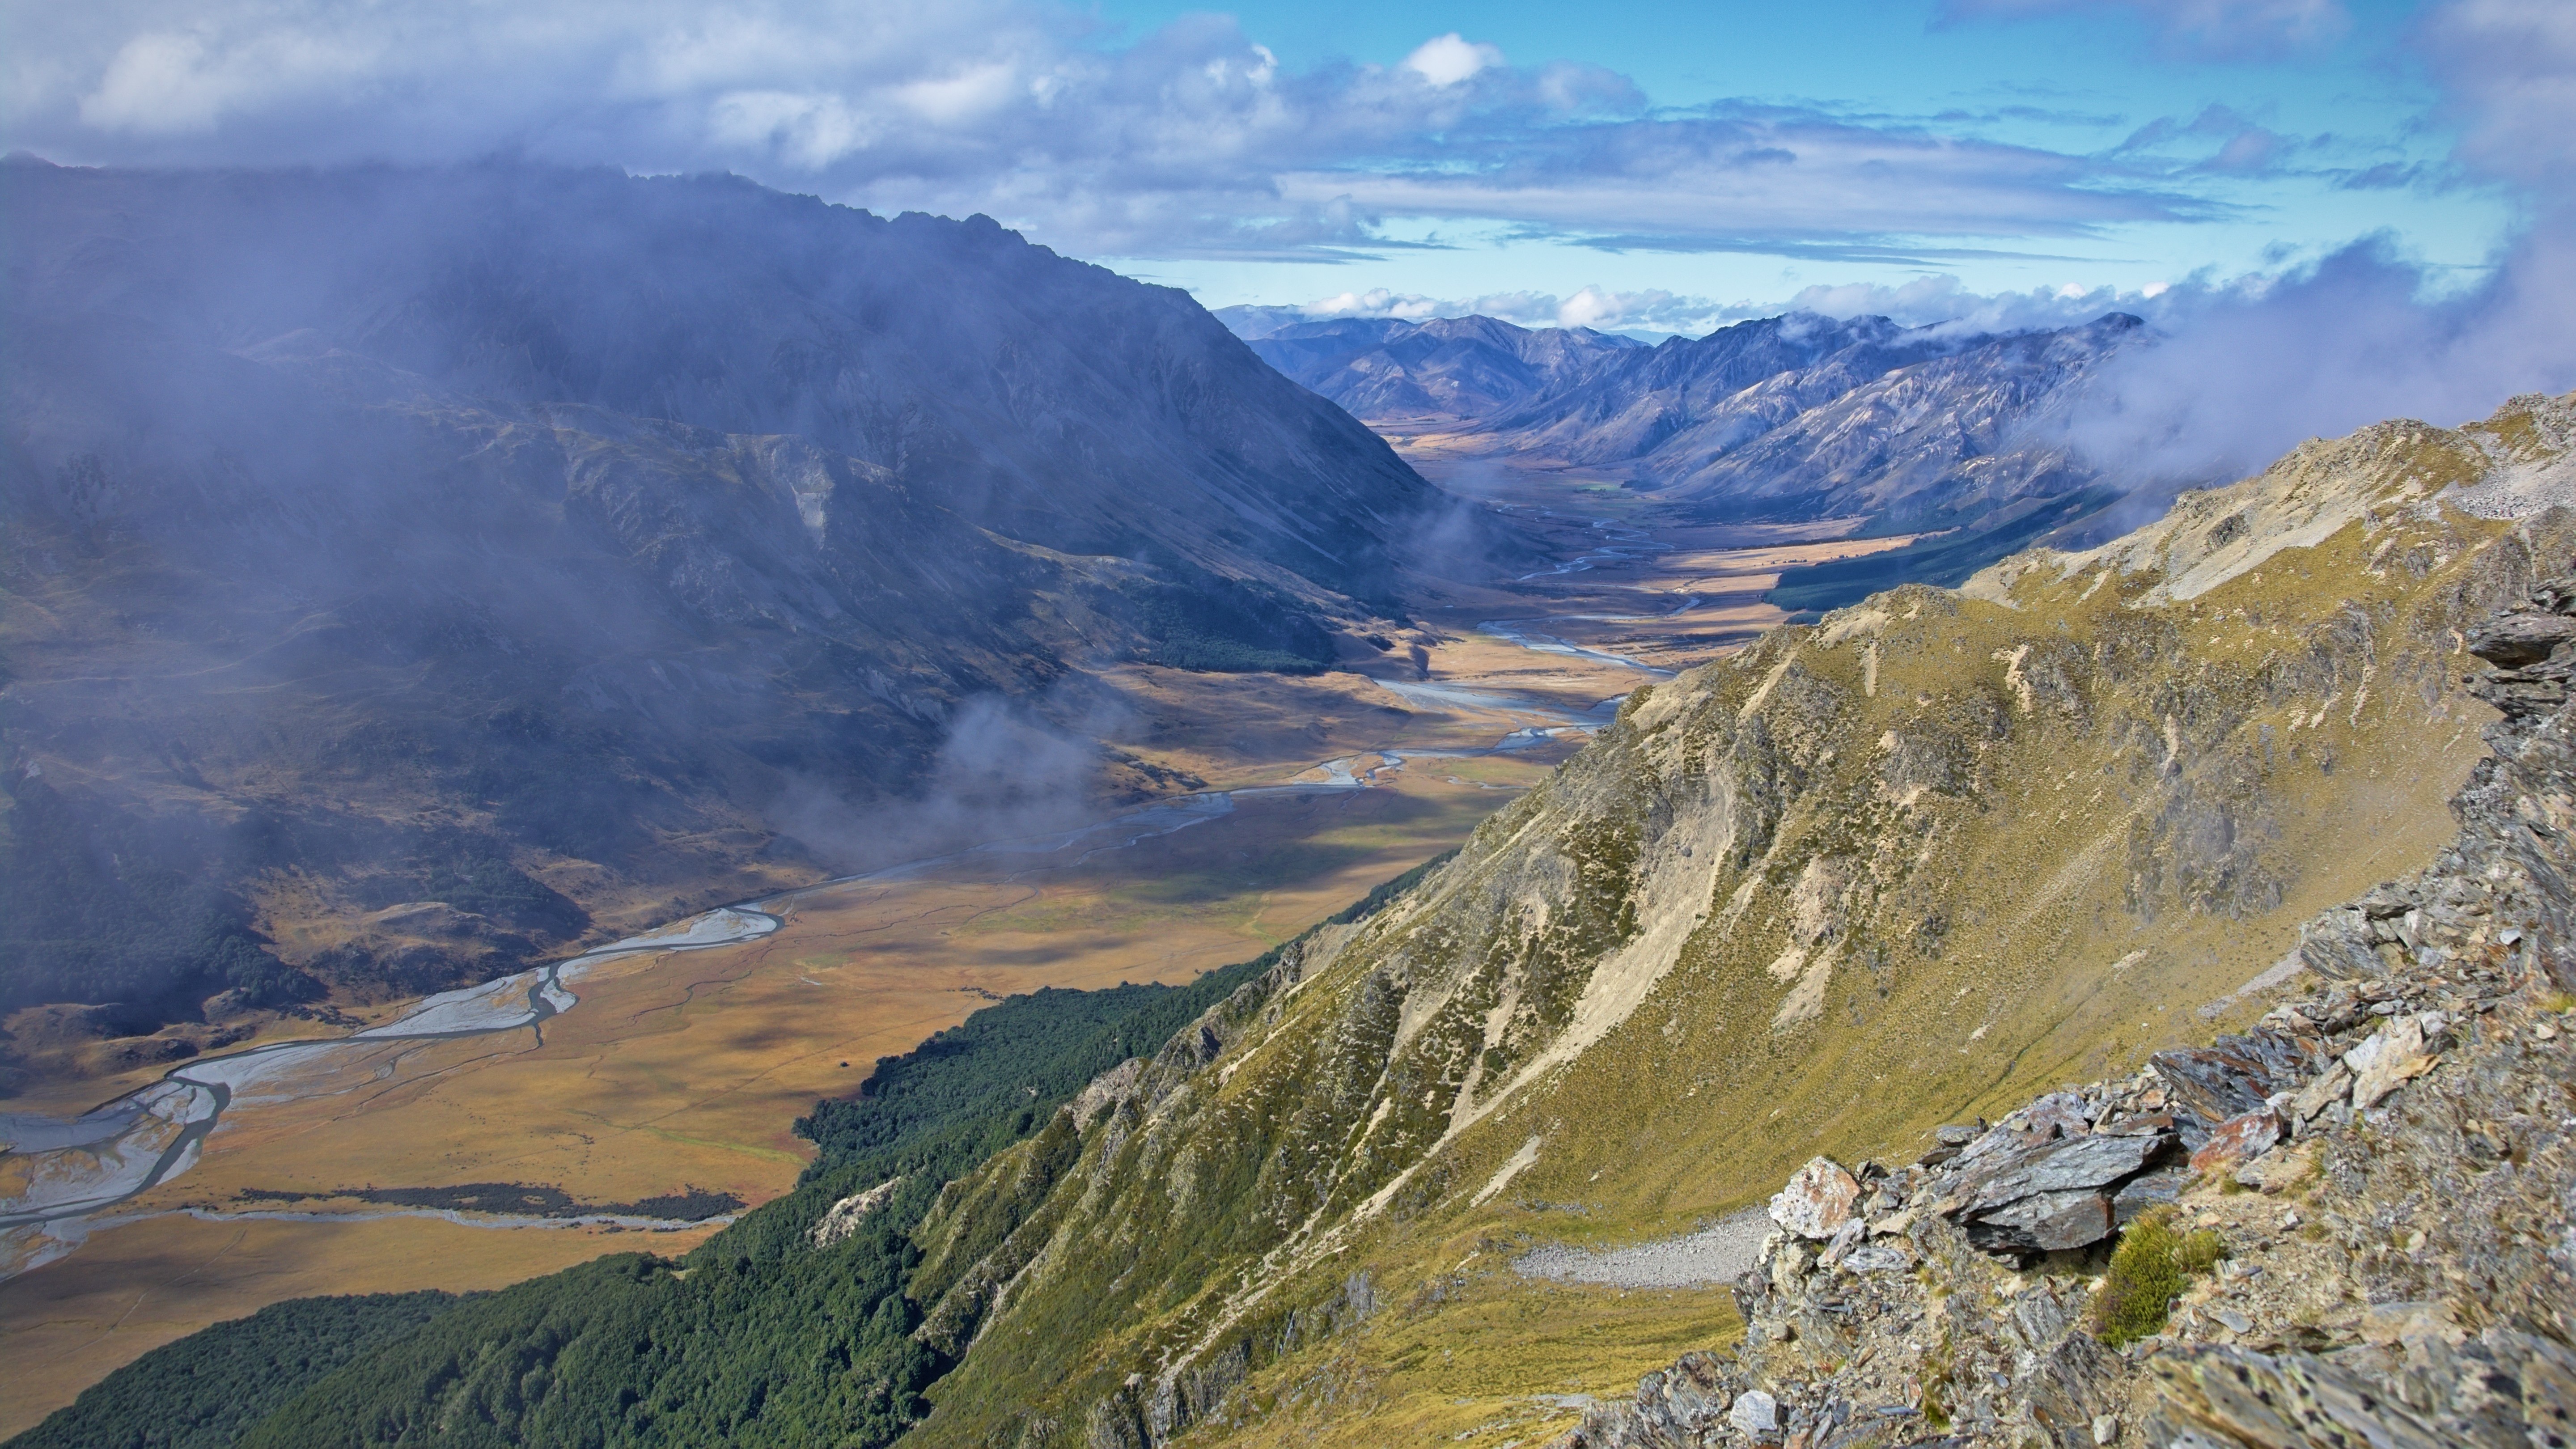
landscape, wilderness, walking, mountain, lake, adventure, valley, mountain range, terrain, ridge, summit, geology, alps, plateau, fell, cirque, landform, mountain pass, geographical feature, mountainous landforms